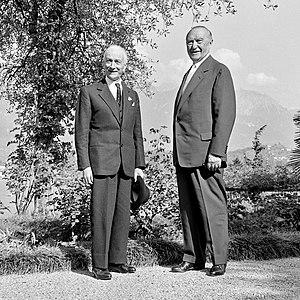
Les relations entre l'Allemagne et l'Italie font référence aux relations entre la République fédérale allemande et la République italienne. L'Allemagne a des ambassades à Rome, Milan et Naples tandis que l'Italie a des ambassades à Berlin, Francfort, Fribourg, Hambourg, Hanovre, Munich, Nuremberg, Sarrebruck et Stuttgart.